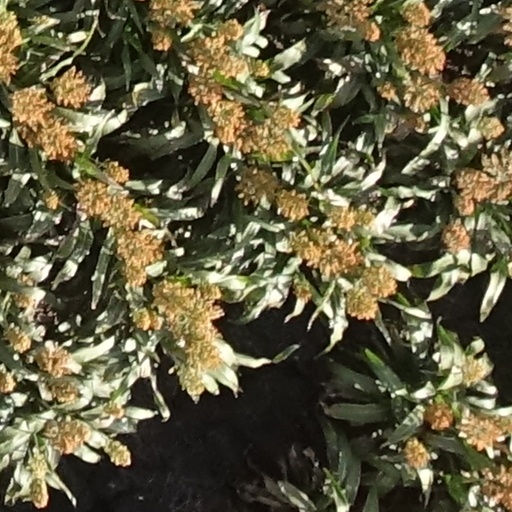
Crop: sorghum